Gleyber Torres

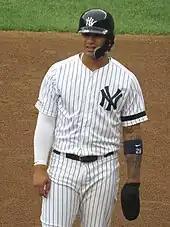
Torres in 2019

Following the 2018 season, Gleyber signed a one-year contract with the Yankees. For his sophomore season, on April 4, 2019, Torres became the fourth youngest Yankee with four hits and three extra base hits in a game since Joe DiMaggio did it in 1936. Torres went 4-for-4 with a double, two home runs and four RBIs against the Baltimore Orioles. On June 19, 2019, Torres hit his 39th career home run and his first career grand slam off Oliver Drake of the Tampa Bay Rays. Torres hit his second career grand slam on August 2, 2019, against Eduardo Rodríguez of the Boston Red Sox. On August 12, the Venezuelan scored his 13th home run against the Orioles, setting a record in the divisional era. On August 22, Torres hit his 30th home run, thus becoming the second Yankee to hit 30 or more home runs in a single season aged 22 or younger, joining Joe DiMaggio who hit 46 home runs in 1937. On July 9, Torres was announced as an American League All-Star for the second time in his career, first time being in 2018. In the All-Star game, Torres notched one hit in two at bats. His 38 home runs made him the second ever middle infielder after Alex Rodriguez to do so before turning 23, and third Yankees player since DiMaggio and Mickey Mantle to hit at least 20 home runs in two different seasons before the age of 23. Torres finished the 2019 regular season batting .278 and went on to hit .417 in the 2019 American League Division Series.